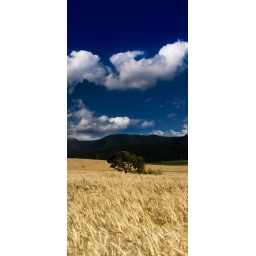
Wheat field with a lone tree under a perfect blue sky